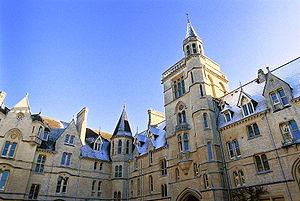
John Wyndham Pope-Hennessy, né à Belgravia en Londres le 13 décembre 1913 et mort à Florence le 31 octobre 1994, est un historien de l'art, conservateur et directeur de musées. Spécialiste de la Renaissance italienne, il fut le directeur du Victoria and Albert Museum, puis du British Museum.
William Cosmo Gordon Lang est un ecclésiastique anglican britannique d'origine écossaise né le 31 octobre 1864 à Fyvie et mort le 5 décembre 1945 à Kew. Il a successivement occupé les postes d'archevêque d'York et d'archevêque de Cantorbéry.